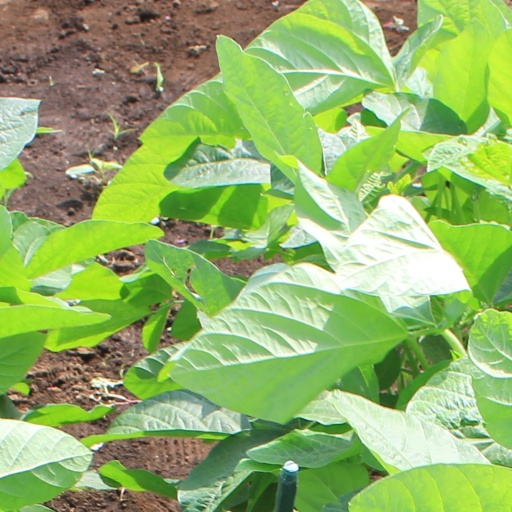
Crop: soybean